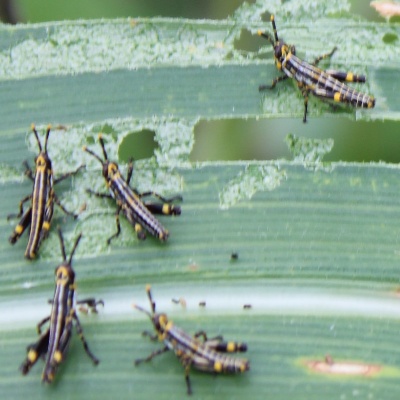
Crop: Maize
Condition: grasshoper